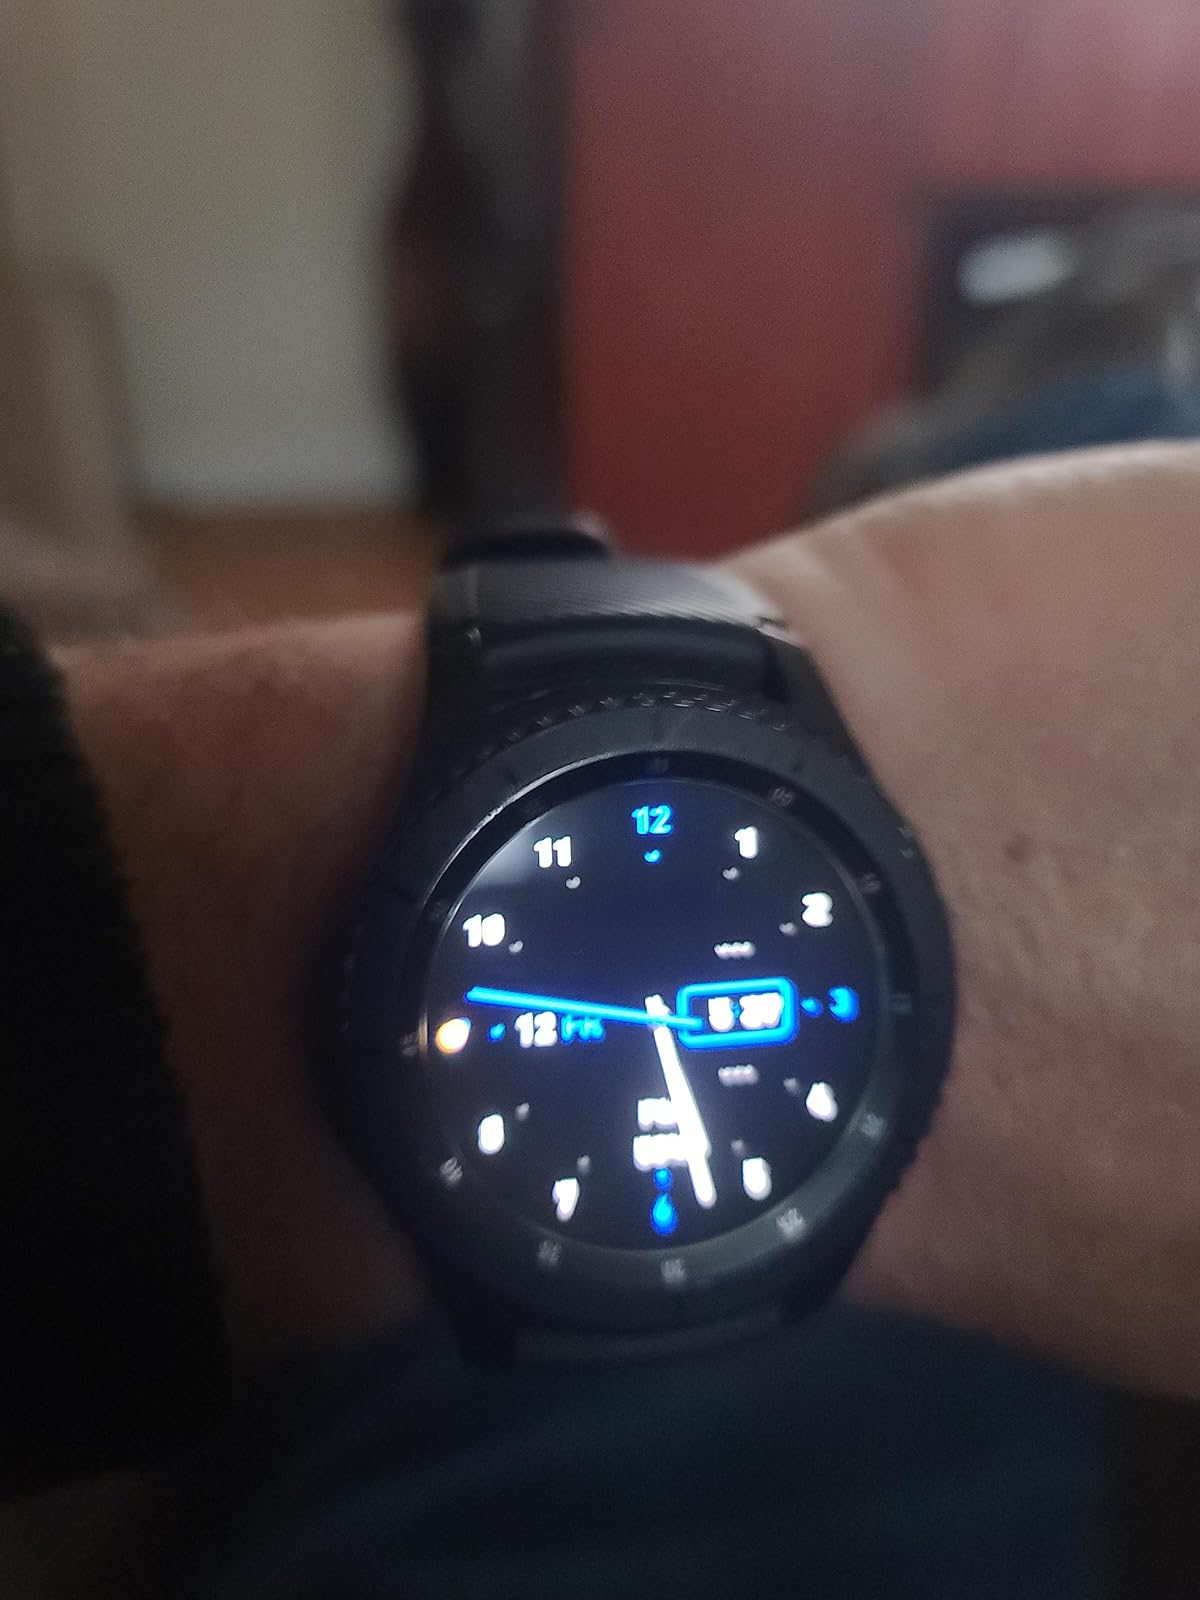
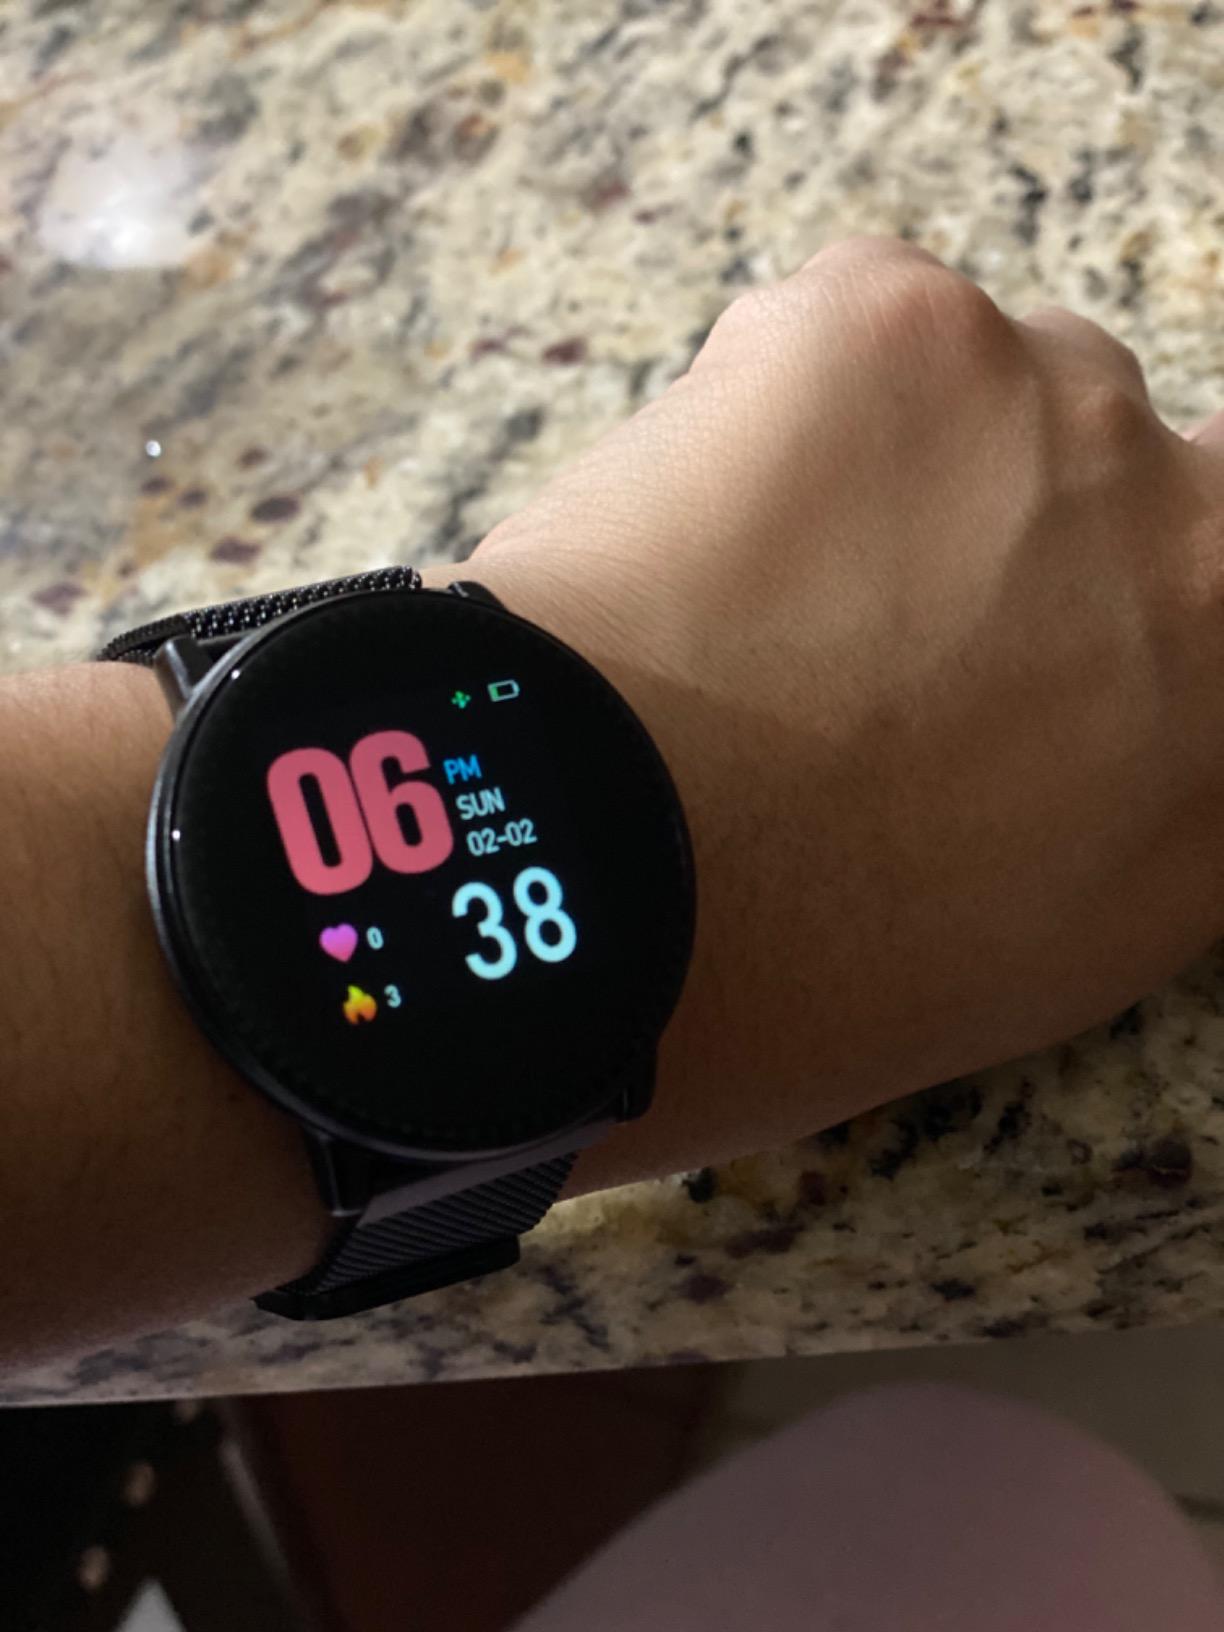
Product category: smartwatch
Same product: no